Christiaan Huygens

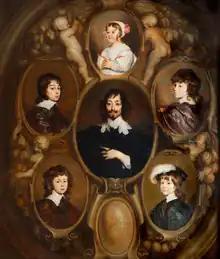
Constantijn surrounded by his five children (Christiaan, top right). Mauritshuis, The Hague.

Christiaan Huygens was born into a rich and influential Dutch family in The Hague on 14 April 1629, the second son of Constantijn Huygens. Christiaan was named after his paternal grandfather. His mother, Suzanna van Baerle, died shortly after giving birth to Huygens's sister. The couple had five children: Constantijn (1628), Christiaan (1629), Lodewijk (1631), Philips (1632) and Suzanna (1637).